Postage stamps and postal history of Germany

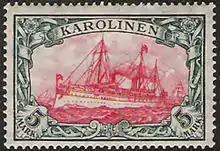
Caroline Islands, Mi #19

Early postage from about 1887 or 1888 consisted of common contemporary German stamps and is only recognized by the post office cancellation stamp as having been used in a colony. Such stamps are known as "Vorläufer" (forerunner) stamps. In the next step regular stamps were used with overprints indicating the name of the territory. Generally by 1896 and thereafter overprinted stamps were issued by the German authorities for all colonies: German South-West Africa, German New Guinea, Kiautschou, Togo, Samoa, Marshall Islands, Mariana Islands, Caroline Islands, German East Africa and Kamerun. By about 1900 the yacht issue was introduced for the various colonial territories which had a uniform appearance depicting the imperial yacht "SMY Hohenzollern". After Germany lost control of its colonies in the course of World War I, overprinted yacht stamps were temporarily used by the new colonial rulers.